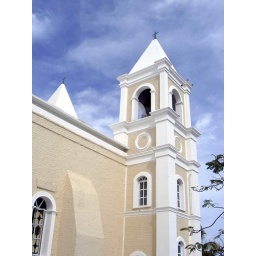
A church in Mexico, the sky was just beautiful